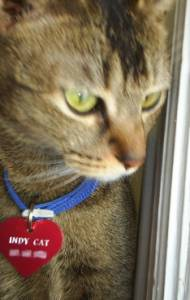
Breed: abyssinian